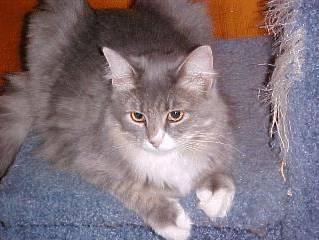
cat